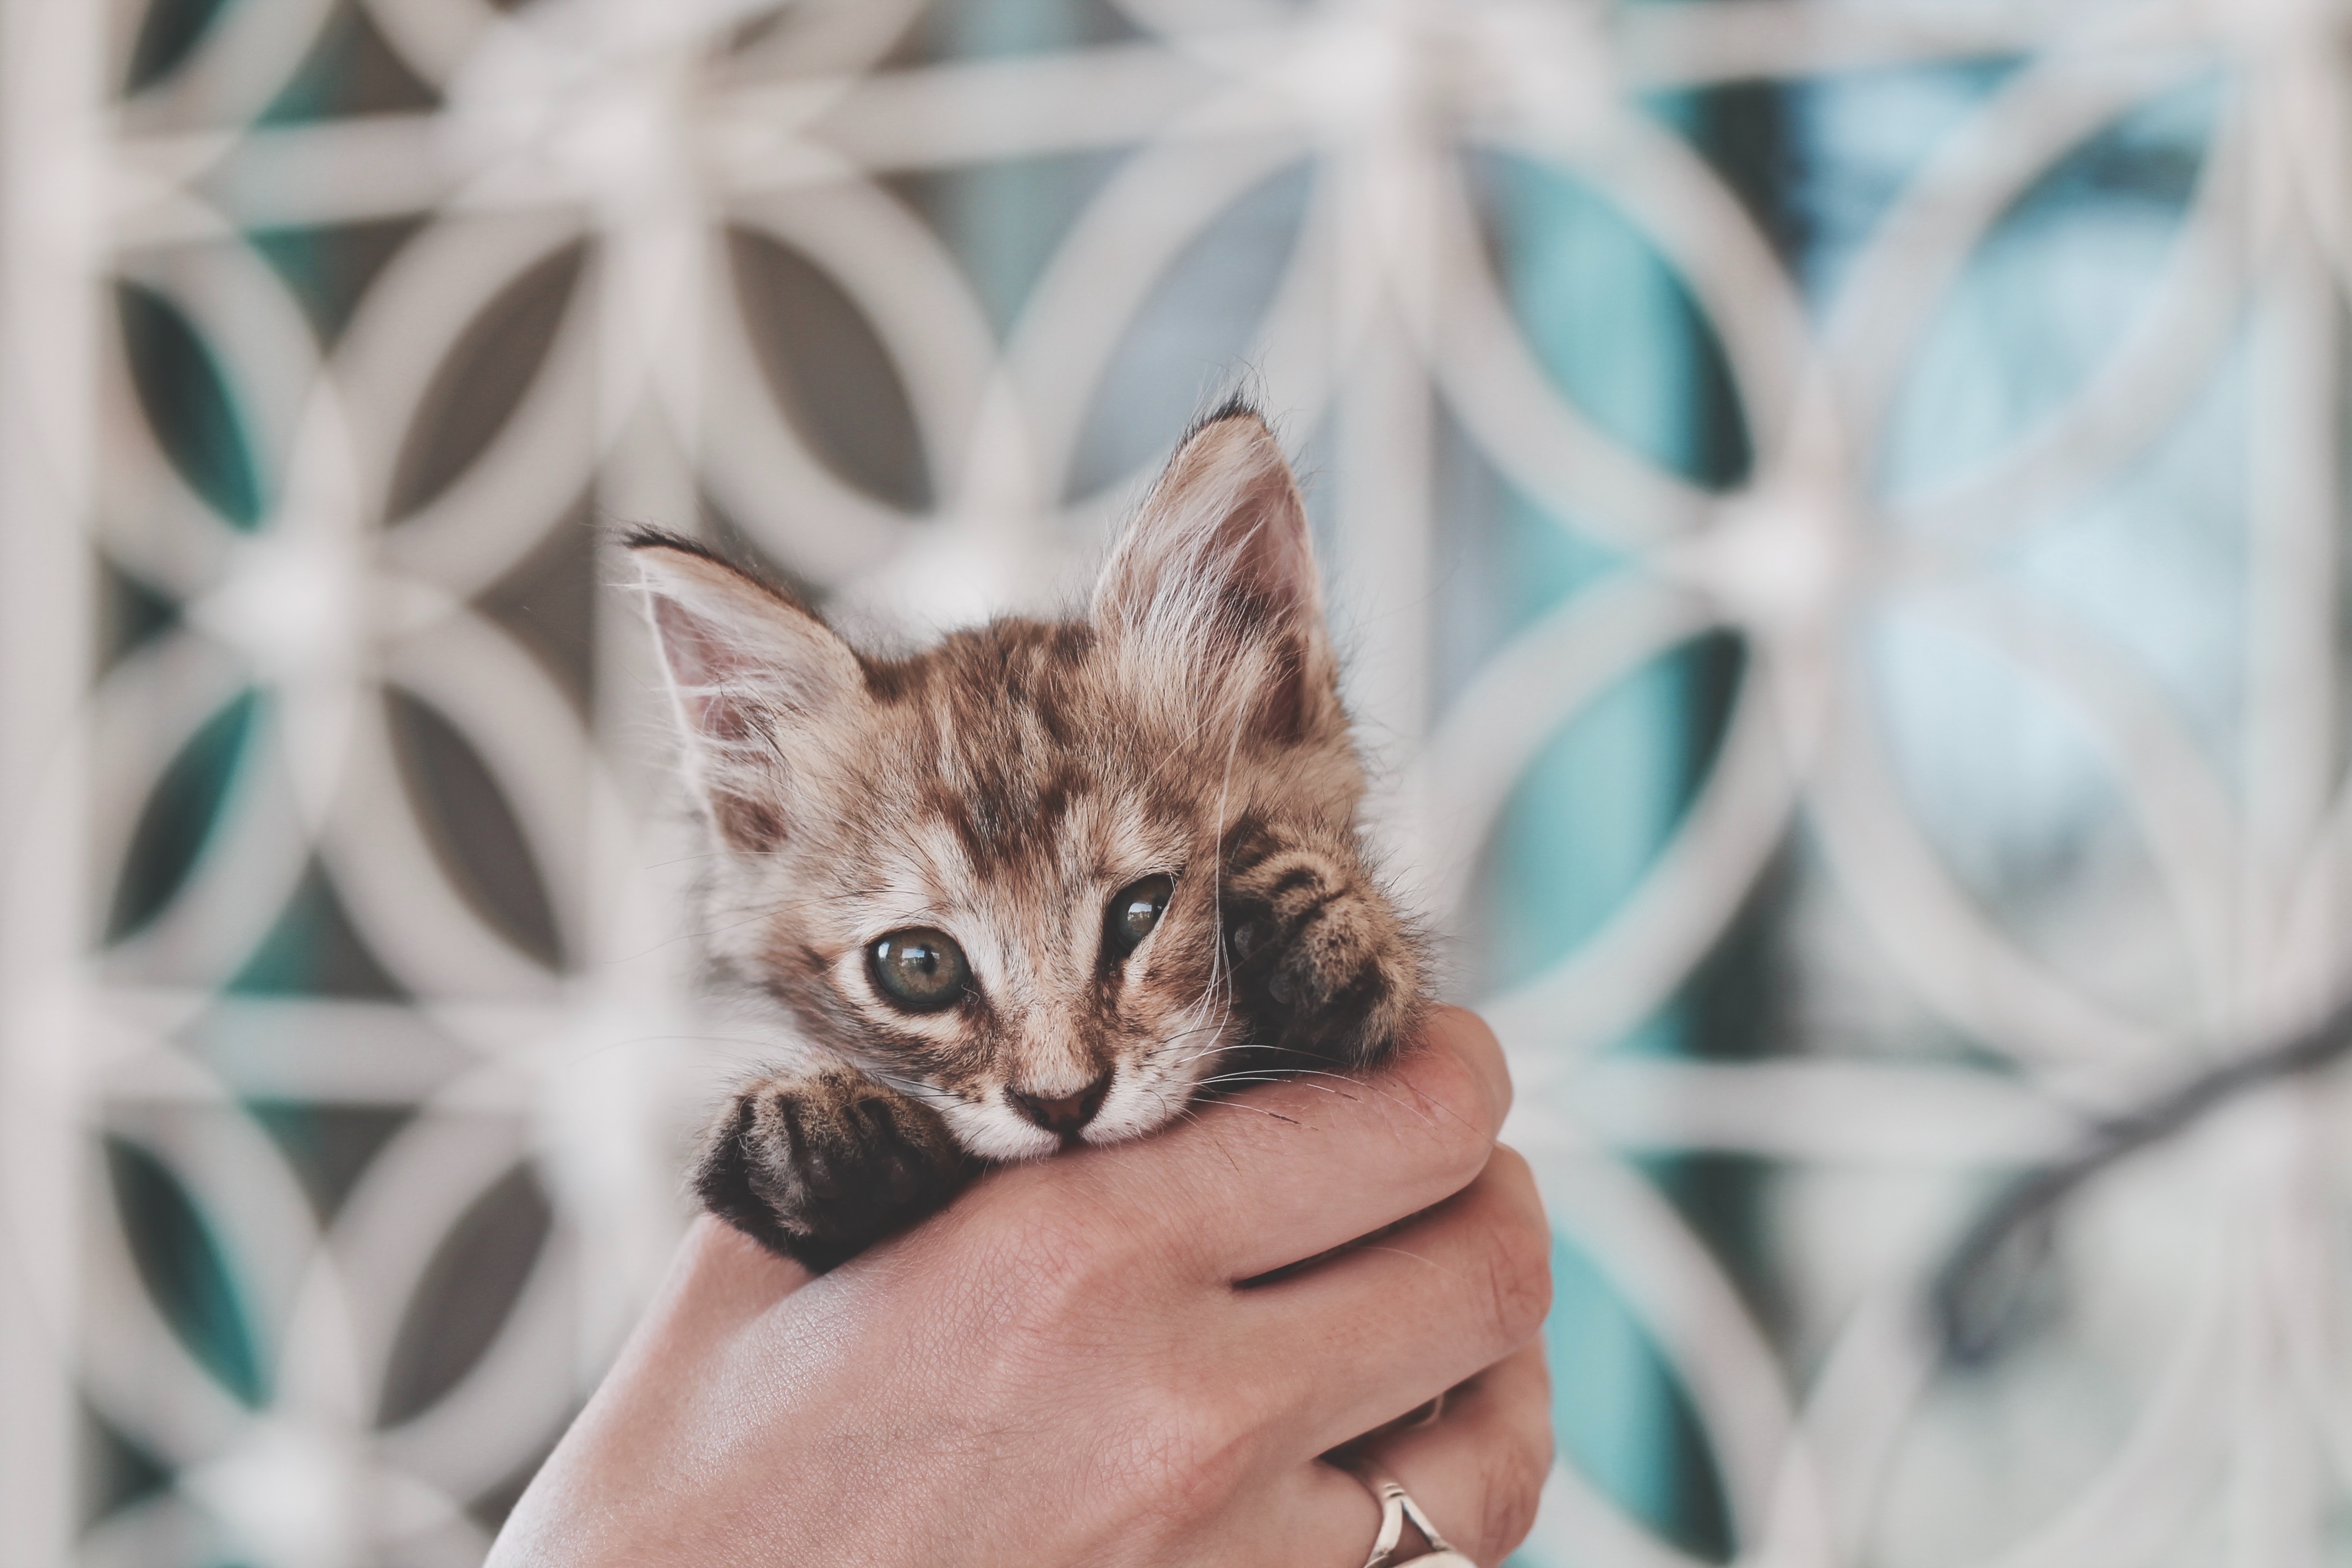
kitten, cat, mammal, whiskers, skin, vertebrate, small to medium sized cats, cat like mammal